Cyclone Jasper

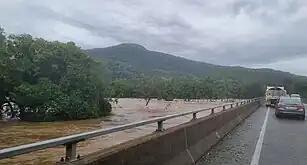
Flooding at the Barron River Bridge in Kamerunga on 18 December

In Far North Queensland, Jasper caused thousands of properties to lose power. Authorities rescued twelve people and a dog in Mossman who were stranded due to flooding. Officials sent authorities to monitor areas affected by Jasper after looters raided homes and businesses. The Queensland State Emergency Service (QSES) received 846 calls for help within Far North Queensland due to Jasper. Numerous roads remained closed after the storm passed, including the Captain Cook Highway between Cairns and Port Douglas. Jasper produced torrential rain throughout Northern Queensland, with five-day totals of reported at Black Mountain and at Myola, both near the town of Kuranda, making Jasper the wettest tropical cyclone in Australia. 24-hour totals include the Daintree catchment recording of rain, while the town of Diwan recorded exactly .